Tudela Cathedral

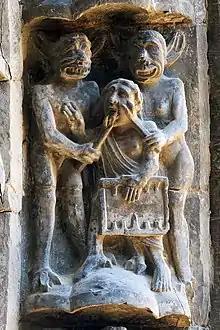
Sculpture of two horned grinning figures applying instruments to the face and tongue of a man holding a game board.

Among the treasures of the church, are the three Romanesque portals with elaborate sculptural decoration. The North door is called the , while to the South is the ("Portal of the Last Judgement").